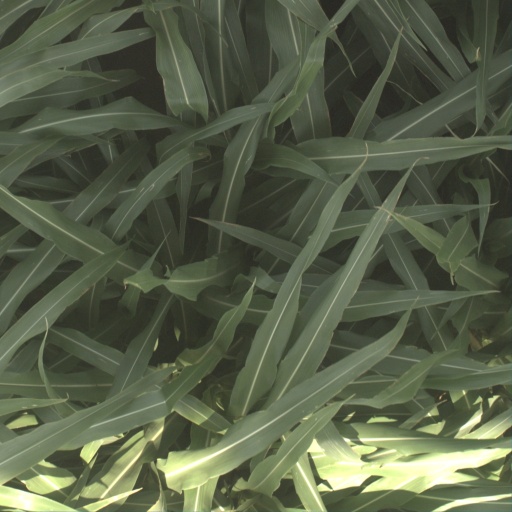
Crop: sorghum